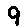
Label: 9